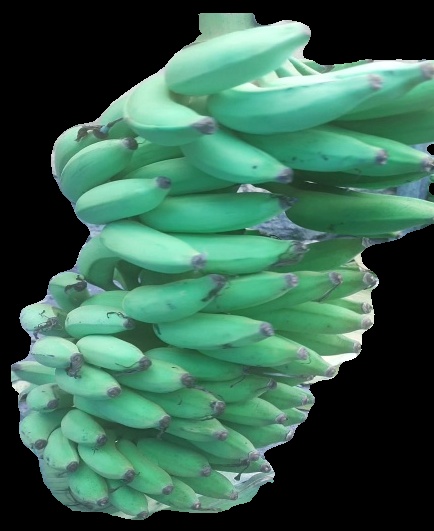
Variety: elakki-bale
Grade: grade2